Bart the Fink

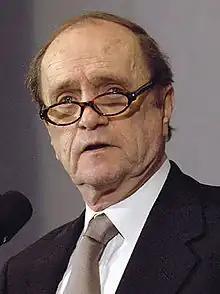
Bob Newhart guest-starred in the episode as himself. Many of his lines had to be cut because he talked very slowly.

"Bart the Fink" was written by John Swartzwelder, but Bob Kushell came up with the idea for it. The episode was based on the "big tax problems" that some celebrities, such as country singer Willie Nelson, had at the time. The idea of Krusty faking his own death was an idea the production team had wanted to do for a long time, and it was inspired by the rumors that American actor Andy Kaufman had faked his death. Bill Oakley and Josh Weinstein, the showrunners of seasons seven and eight of "The Simpsons", came up with the beginning of the episode in which the family spends the night in a haunted house as the epitome of "the cruddiest beginning of any cruddy thing", but with the comedic twist that the family did not encounter any ghosts in the house and had their "best night's sleep ever". A similar joke (riffing on the clichéd nature of the setup) was used in the season 5 episode, "Homer Loves Flanders", with both episodes sharing the same haunted house model.